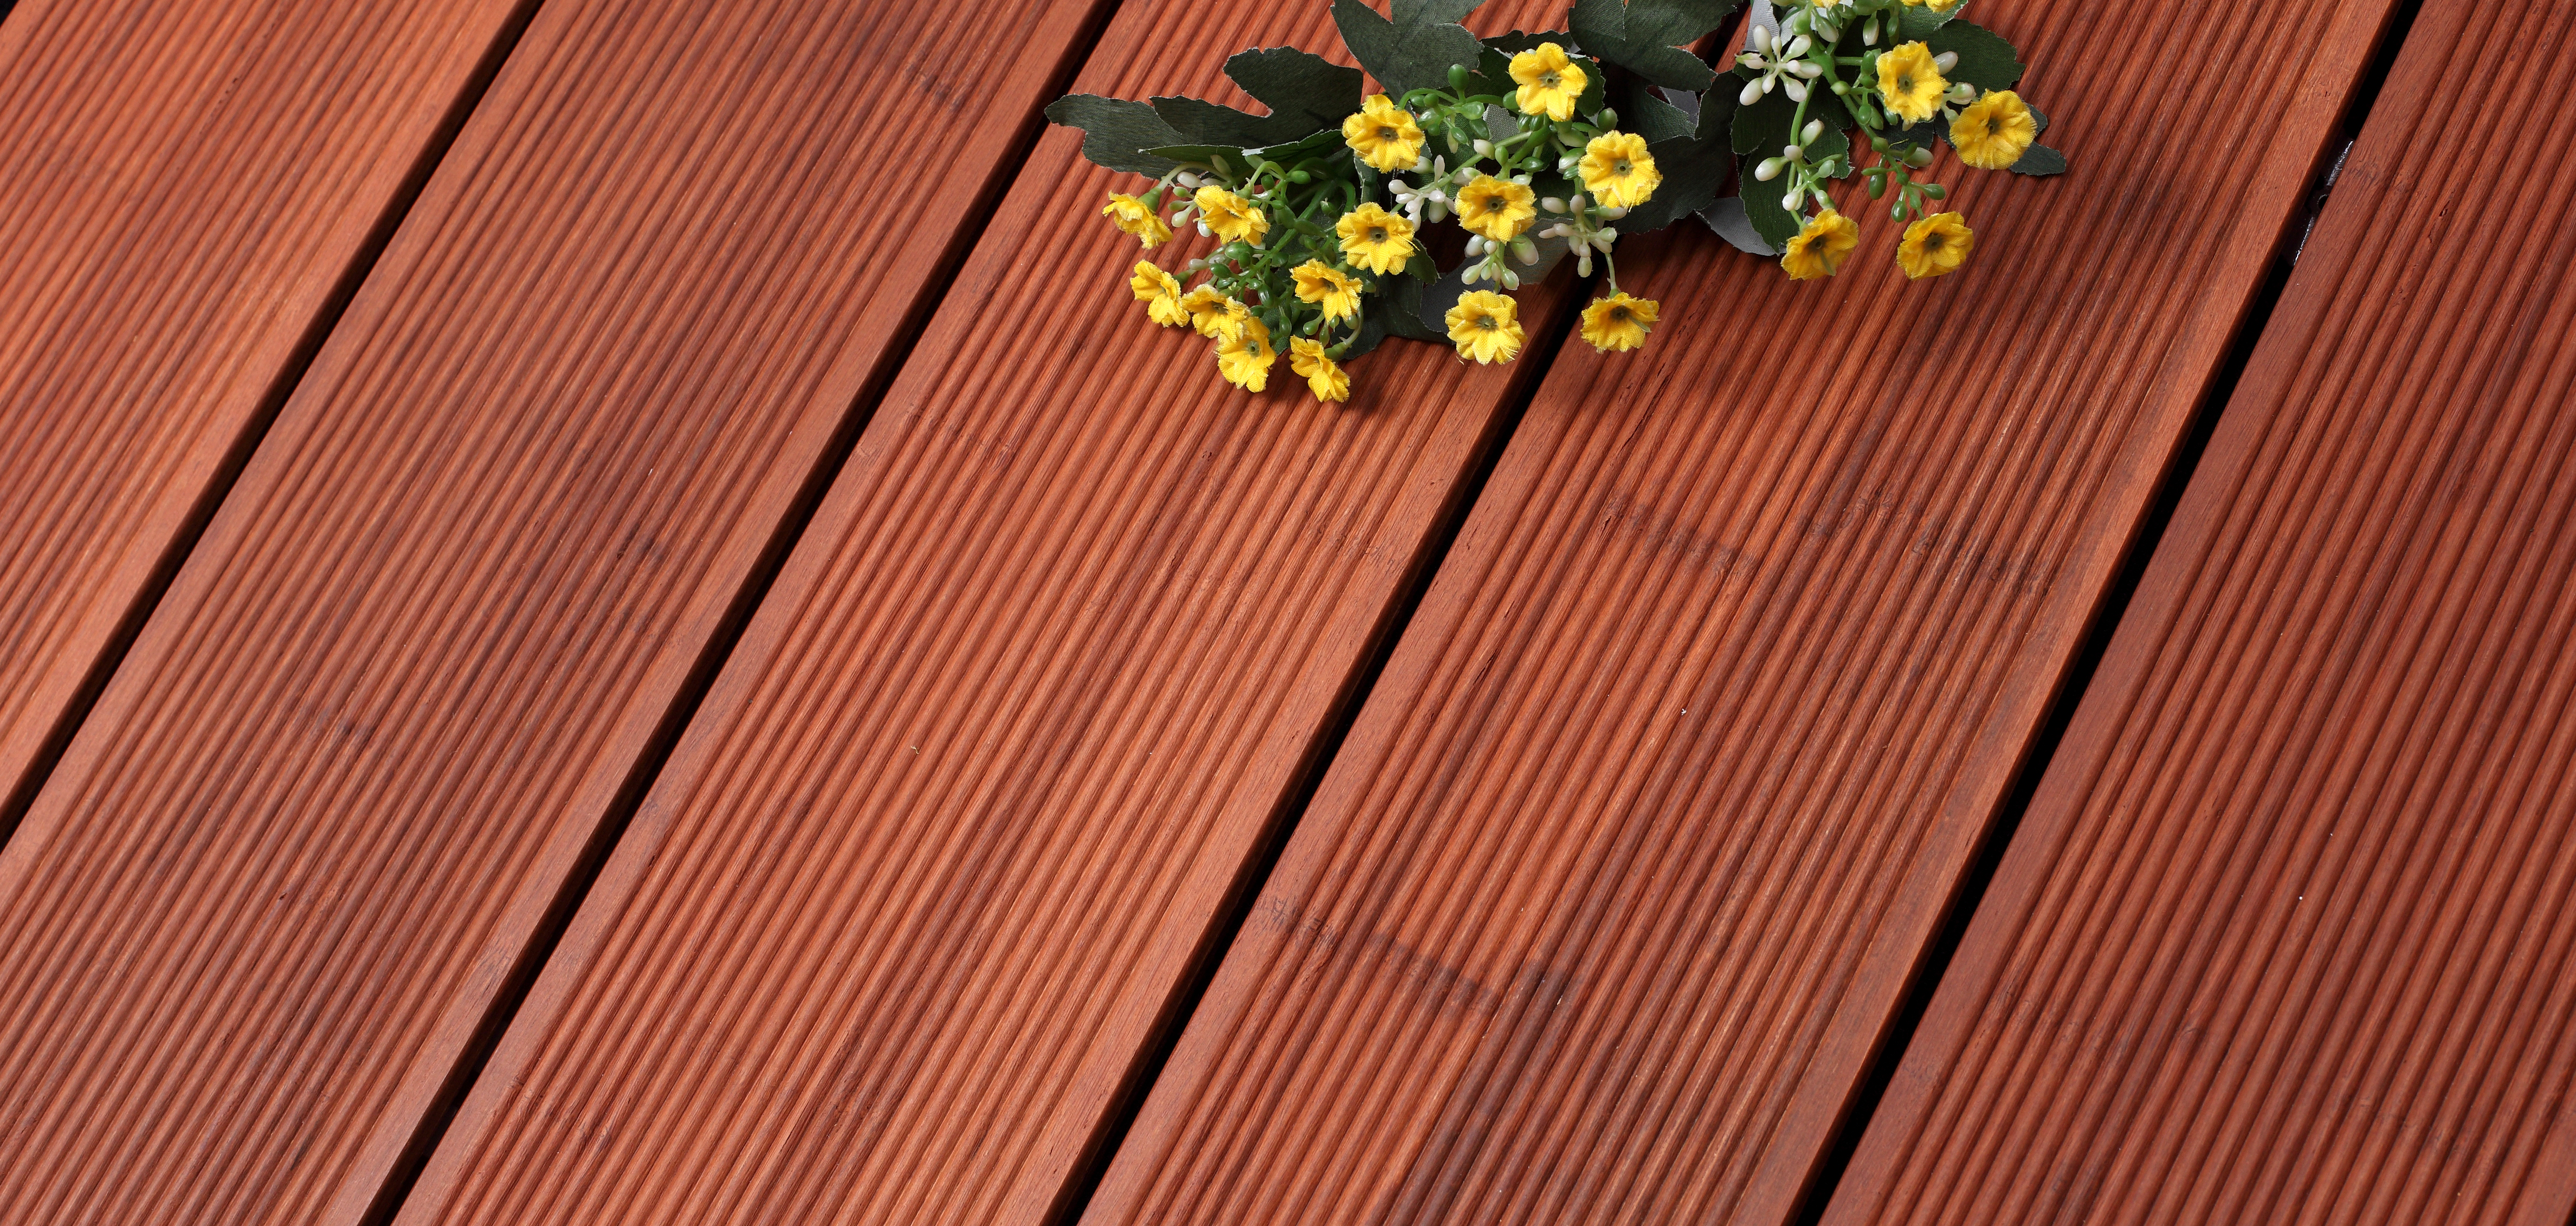
bamboo, flower, plant, wood, orange, petal, wood stain, hardwood, Tints and shades, flooring, pattern, fence, flower arranging, art, grass, peach, bouquet, cut flowers, twig, artificial flower, door, annual plant, magenta, metal, floral design, plank, fashion accessory, flowering plant, rectangle, plywood, floristry, herb, jewellery, wildflower, font, button, still life photography, daisy family, deck, sunflower